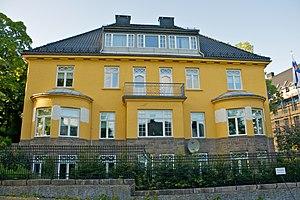
Ceci est une liste des représentations diplomatiques de la Finlande. Le ministère finlandais des affaires étrangères a été créé peu après son indépendance en 1917. Pour encourager sa reconnaissance internationale et promouvoir ses intérêts frontaliers, commerciaux et maritimes, la Finlande possédait douze missions à l'étranger à la fin de 1918. Au moment où la Seconde Guerre mondiale explosa, elle gérait 20 ambassades et six consulats.